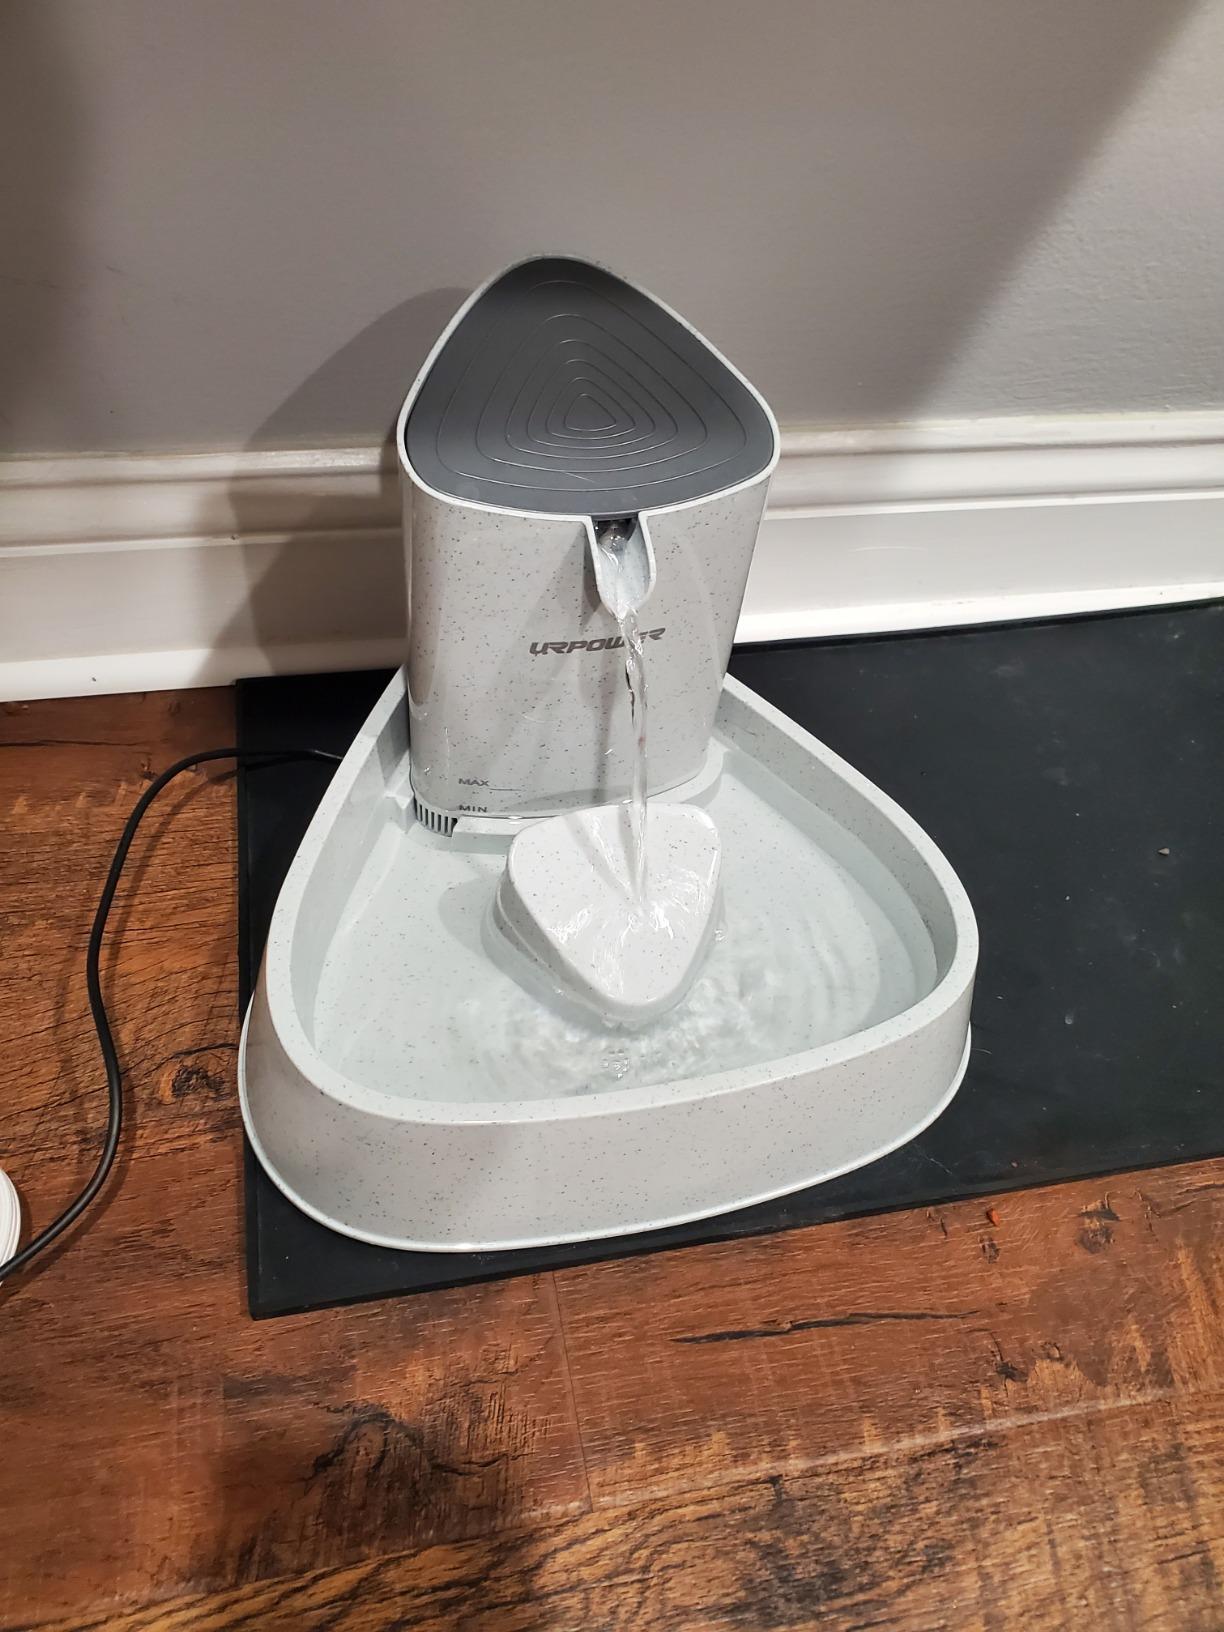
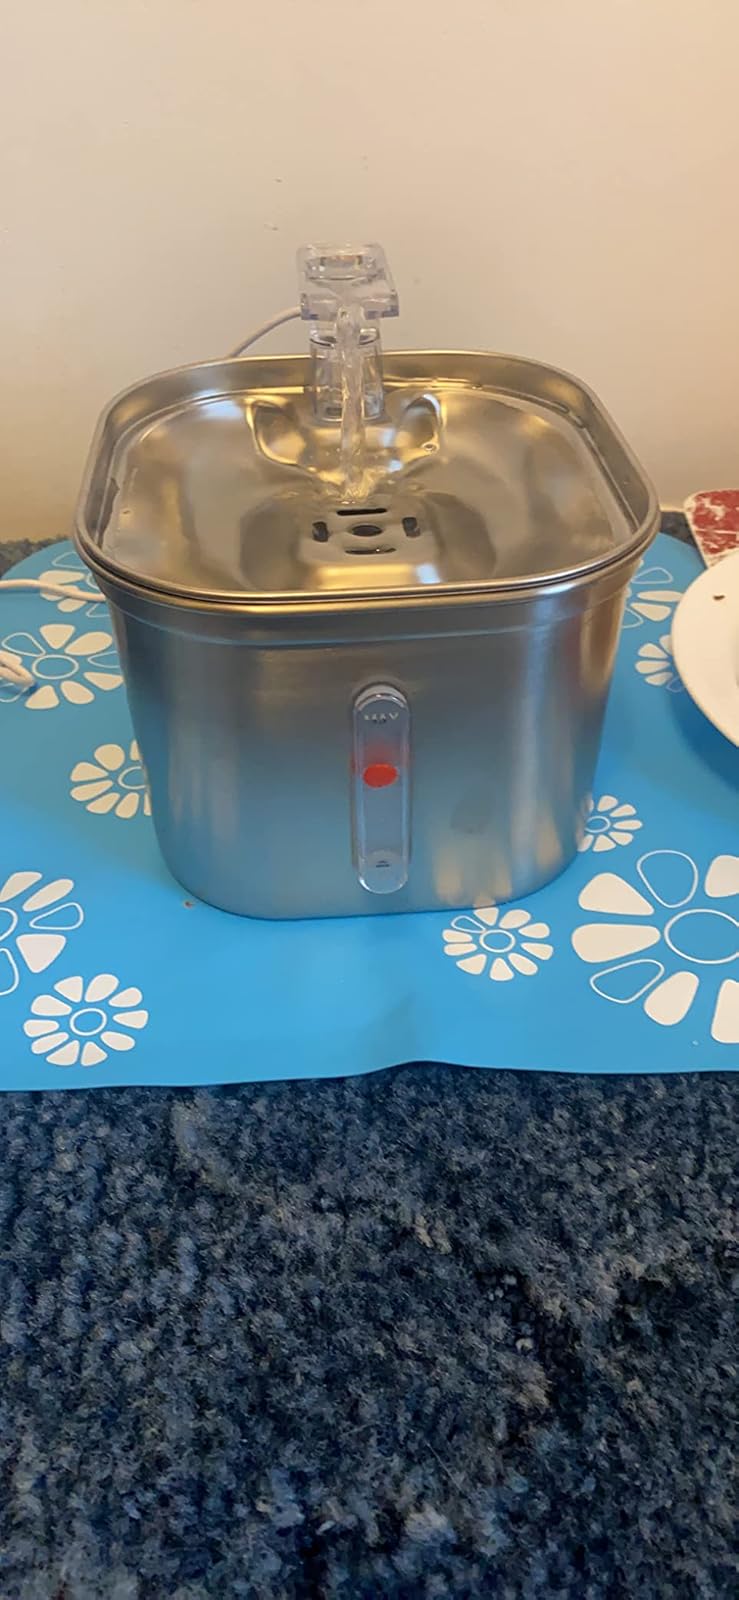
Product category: items_bowl
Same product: no